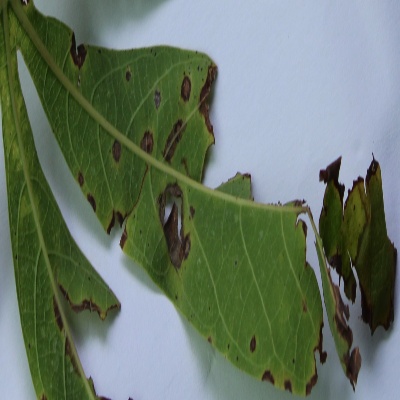
Crop: Cassava
Condition: brown spot